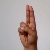
The image shows a hand gesture representing the letter 'U' in Indian Sign Language.